John Barrymore

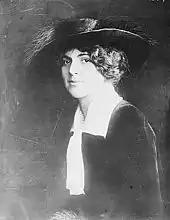
Blanche Oelrichs, Barrymore's second wife (and mother of Diana Barrymore), who published poetry under the pseudonym Michael Strange

Barrymore began to contact his family's theatrical connections to find work and approached Charles Frohman, who had been the producer of "Captain Jinks" and had also been an employer of Barrymore's mother Georgie a decade earlier. Frohman thought that Barrymore had comedic potential but needed more experience before making a Broadway debut. Barrymore joined the company of McKee Rankin, Sidney Drew's father-in-law, on the Chicago leg of their tour, at the W. S. Cleveland Theatre in October 1903. He first played the minor role of Lt. Max von Wendlowski in "Magda", and in November when the troupe produced "Leah the Forsaken", he took the small part of Max, a village idiot with one spoken line.